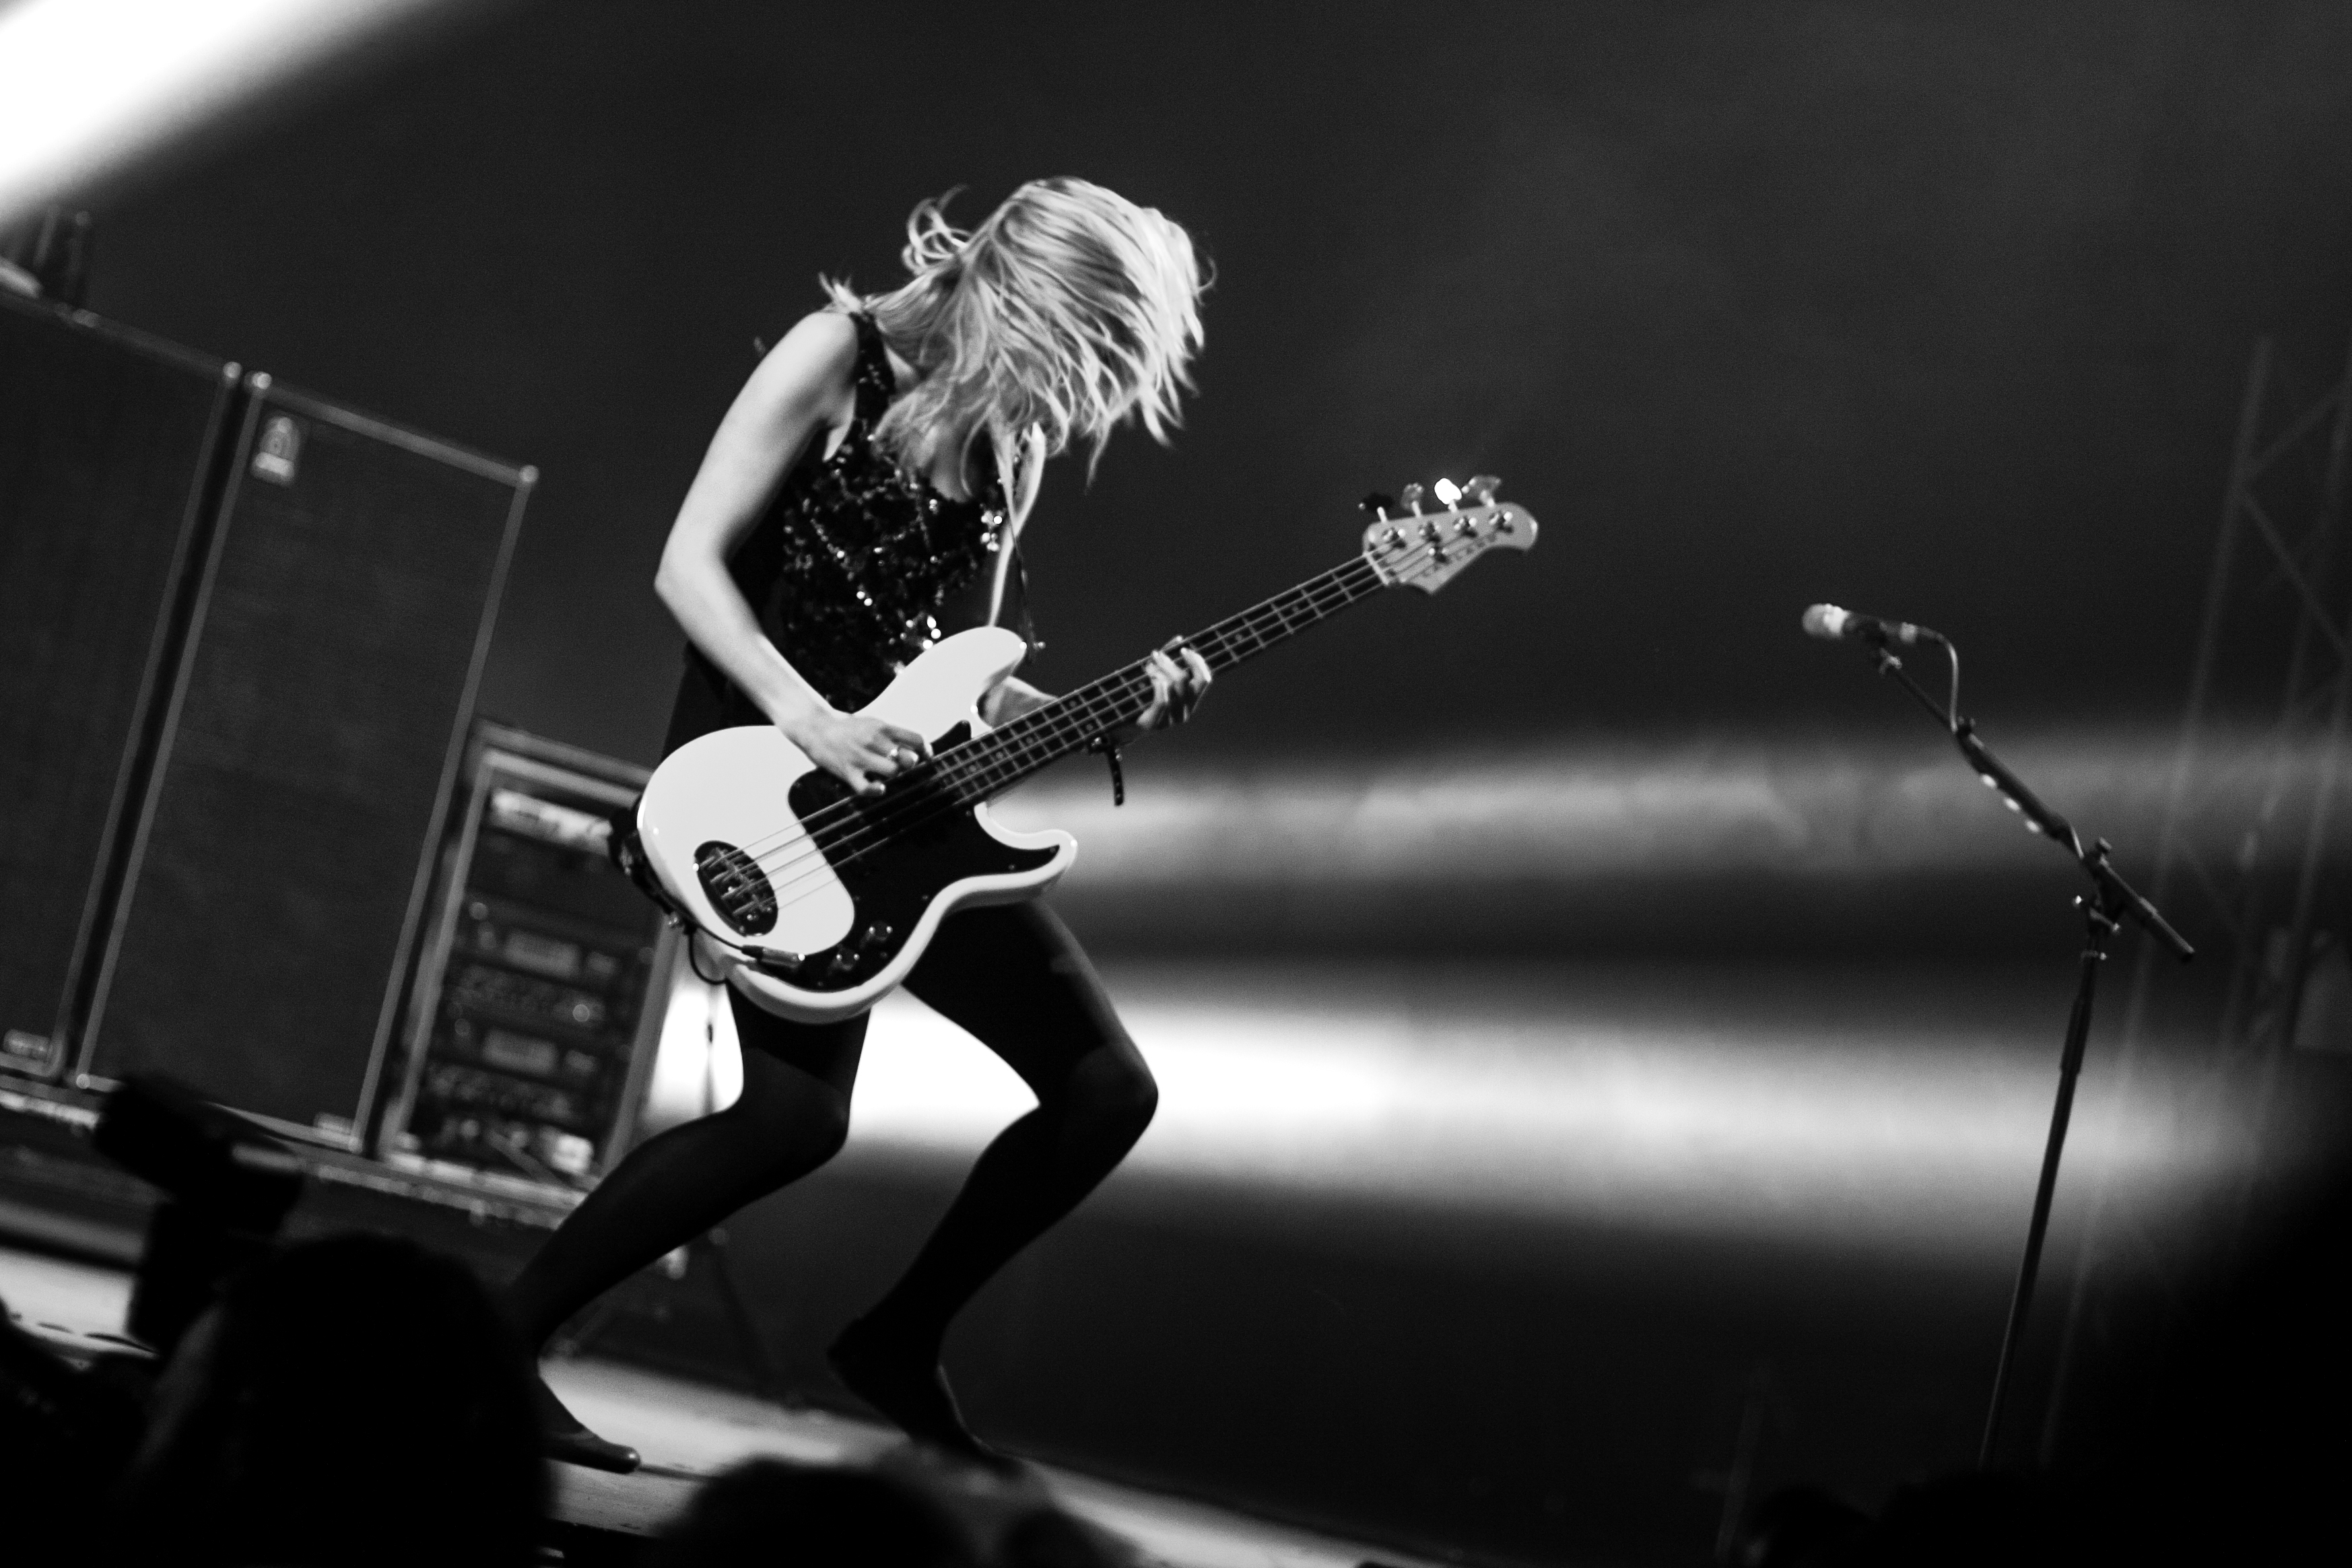
music, black and white, photography, guitar, concert, live, canon, musician, black, monochrome, performance art, festival, 40d, gig, stage, 2012, dour, charlotte, cooper, thesubways, performance, bassist, singing, guitarist, drummer, entertainment, performing arts, singer songwriter, monochrome photography